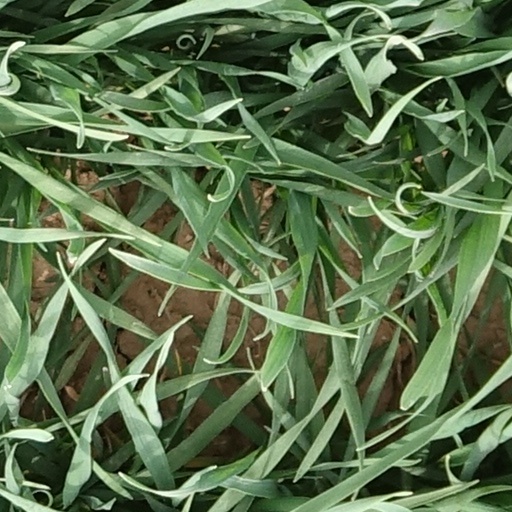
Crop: wheat